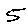
Label: 5